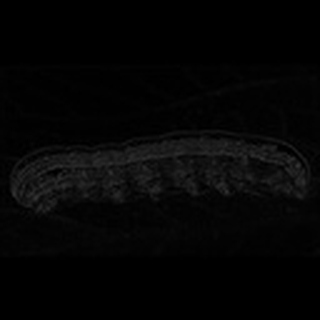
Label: cotton_army_worm